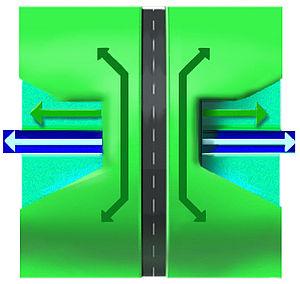
Exemple d'écoduc susceptible de jouer un rôle à la fois pour la trame verte et pour la trame bleue (par exemple au dessus d'un canal) Schéma de principe très simplifié d'un écoduc (passage à faune) à plusieurs flux (de part et d'autre de la route, d'un cours d'eau, et sous la route), construit avec une forme en ""diabolo"" . En réalité des aménagements complémentaires, adaptés aux animaux et organismes que l'on souhaite voir ou faire traverser sont faits sur ce type de passages à faune. (avec arbres, buissons, mares, roches, bois-mort, etc. pour ""rassurer"" les animaux et leur permettre de se cacher ou circuler discrètement). Ce type de passage n'est idéalement pas ouvert au public, car l'odeur humaine ou l'odeur laissé par les chiens peuvent faire fuir certains animaux. Des protection limitant le bruit et l'éclairage artificiel, ou les pinceaux lumineux des phares sont souvent installés en bordure de la partie supérieure du passage."
Les écoducs sont des passages construits ou « réservés » dans un milieu aménagé, pour permettre aux espèces animales, végétales, fongiques, etc. de traverser des obstacles construits par l'être humain ou résultant de ses activités. On parle souvent de passages « supérieurs » ou « inférieurs » selon qu'ils passent au-dessus ou en dessous de l'infrastructure fragmentante. Celle-ci est le plus souvent une infrastructure de transport de personnes, de biens ou d'énergie, mais il peut s'agir d'autres éléments fragmentants du paysage.
En France, la trame verte et bleue désigne officiellement depuis 2007 un des grands projets nationaux français issus du Grenelle de l'Environnement. Elle est constituée de l'ensemble du maillage des corridors biologiques, des « réservoirs de biodiversité », les aires protégées sont essentielles à ces continuités.